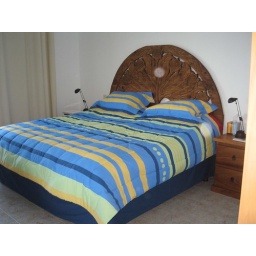
King size bed in master bedroom